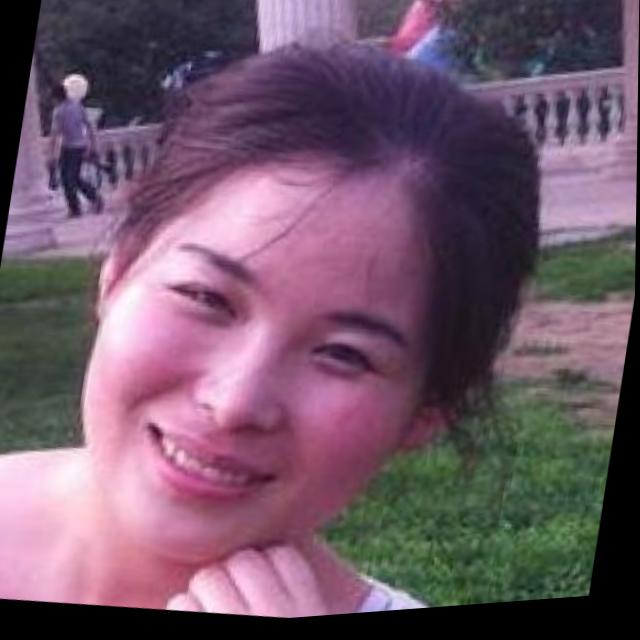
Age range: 21-44